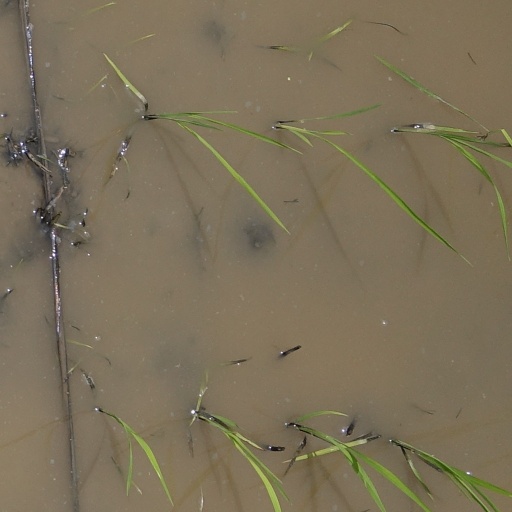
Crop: rice